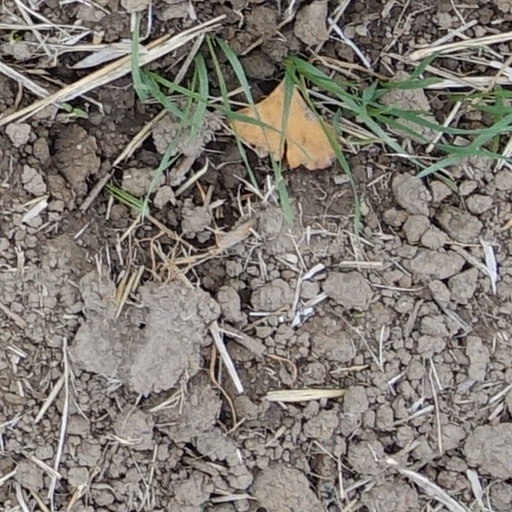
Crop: wheat